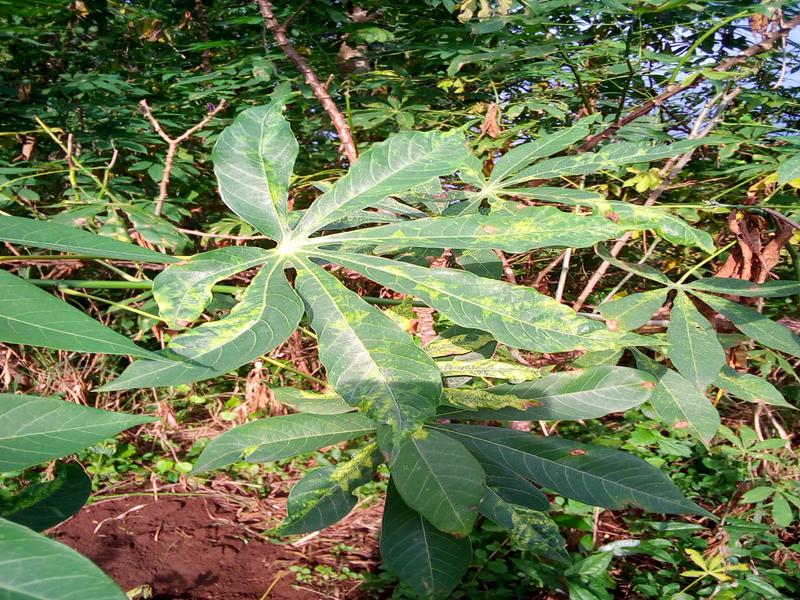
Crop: cassava
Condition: mosaic_disease